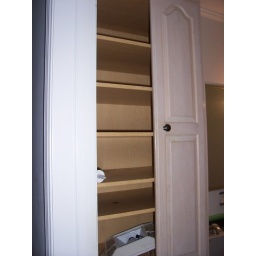
Door missing from cabinet in main bath